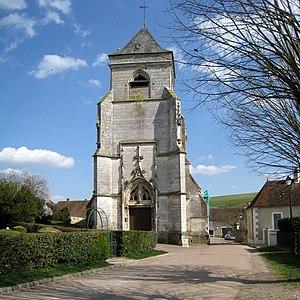
Eglise d'Ouanne, dans l'Yonne (France)
Ouanne est une commune française située dans le département de l'Yonne en région Bourgogne-Franche-Comté.